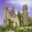
Label: castle